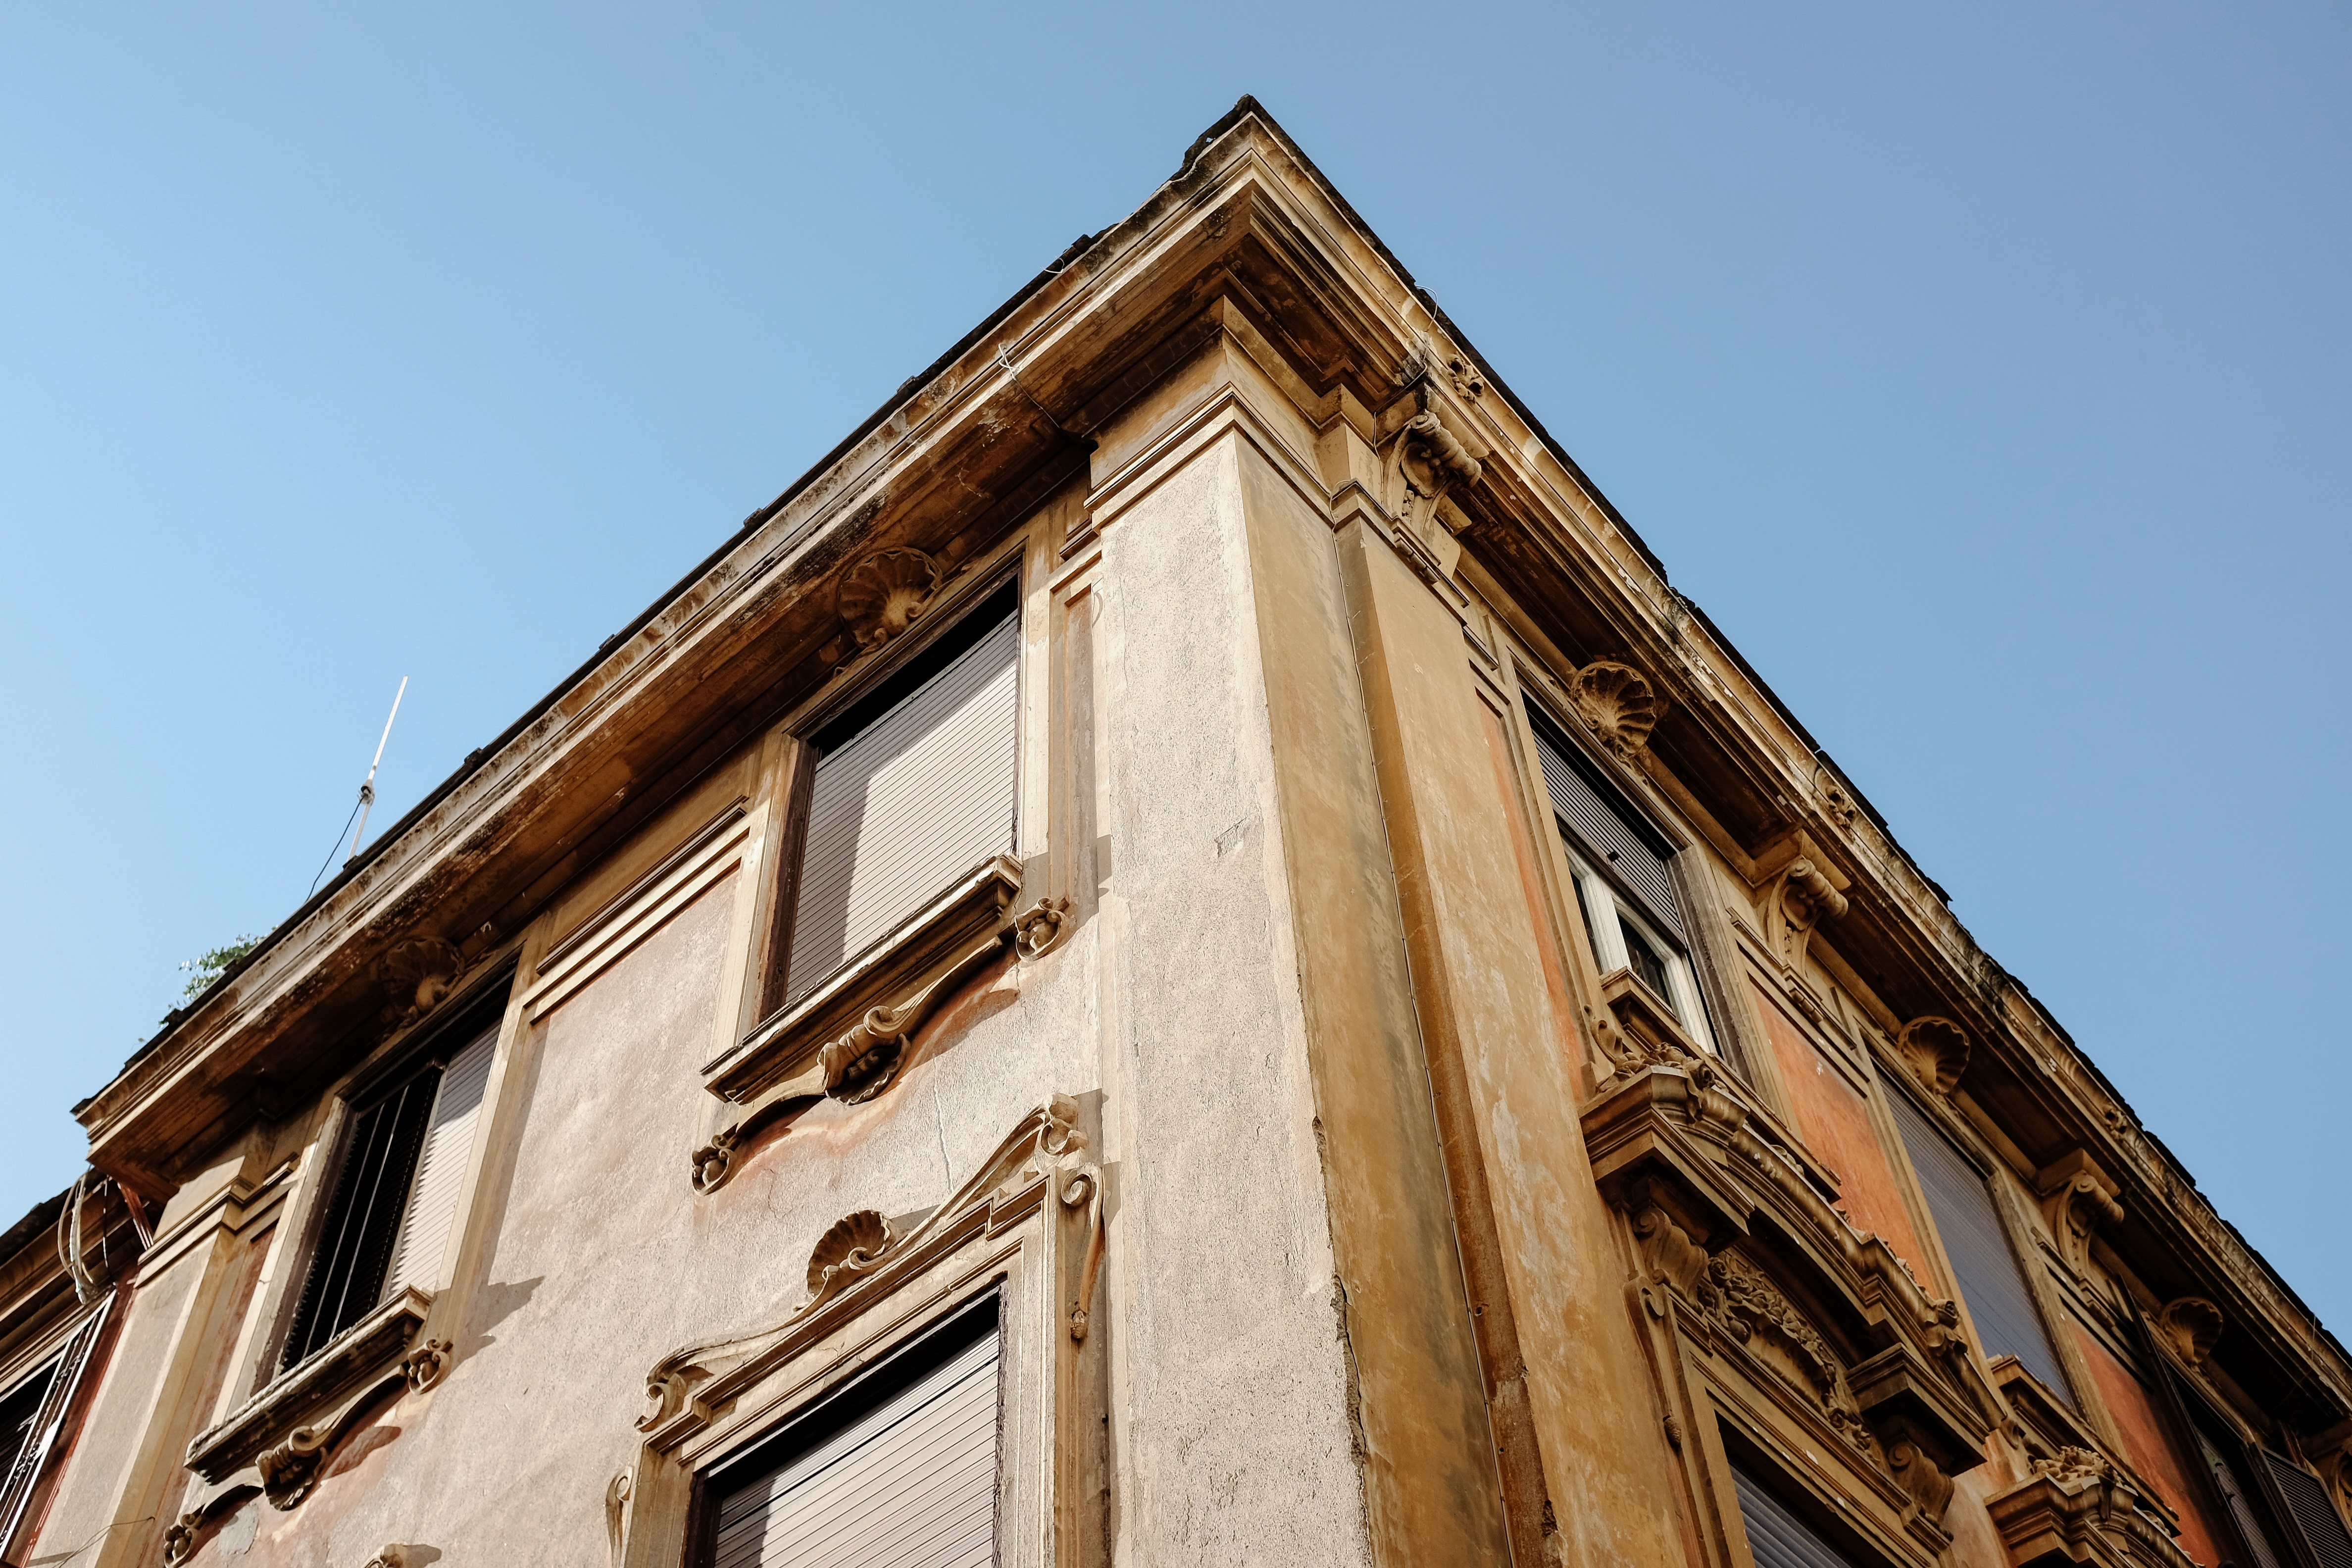
architecture, sky, wood, house, window, town, roof, building, city, facade, church, corner, neighbourhood, urban area, human settlement